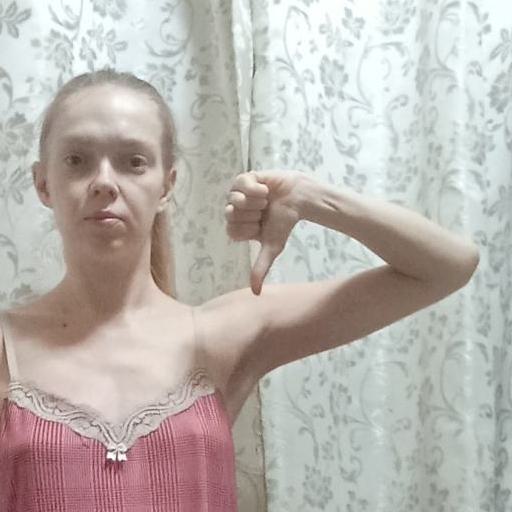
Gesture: dislike